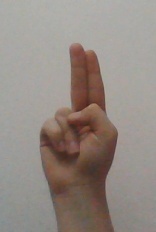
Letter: taa